Mingulay

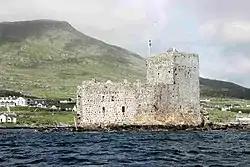
Kisimul Castle, Barra, the ancient seat of Clan MacNeil

Acknowledged by Malcolm III as part of the Kingdom of the Isles, a Norwegian crown dependency, from the 12th century onwards Norwegian power in the Western Isles weakened. By the 1266 Treaty of Perth they reverted to the Scottish crown control under the tutelage of the quasi-autonomous "Lordship of Garmoran" (ruled by the MacRory, a faction among the rulers of the Kingdom of the Isles). In 1427, following violence between the MacRory heirs to Garmoran (Clan Ranald, the Siol Gorrie, and Siol Murdoch), Garmoran was declared forfeit.